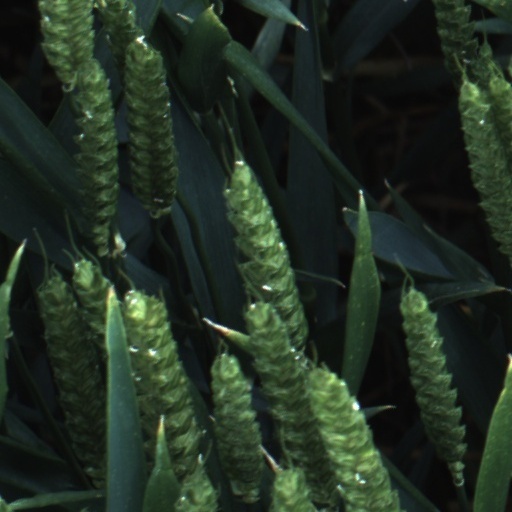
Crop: wheat